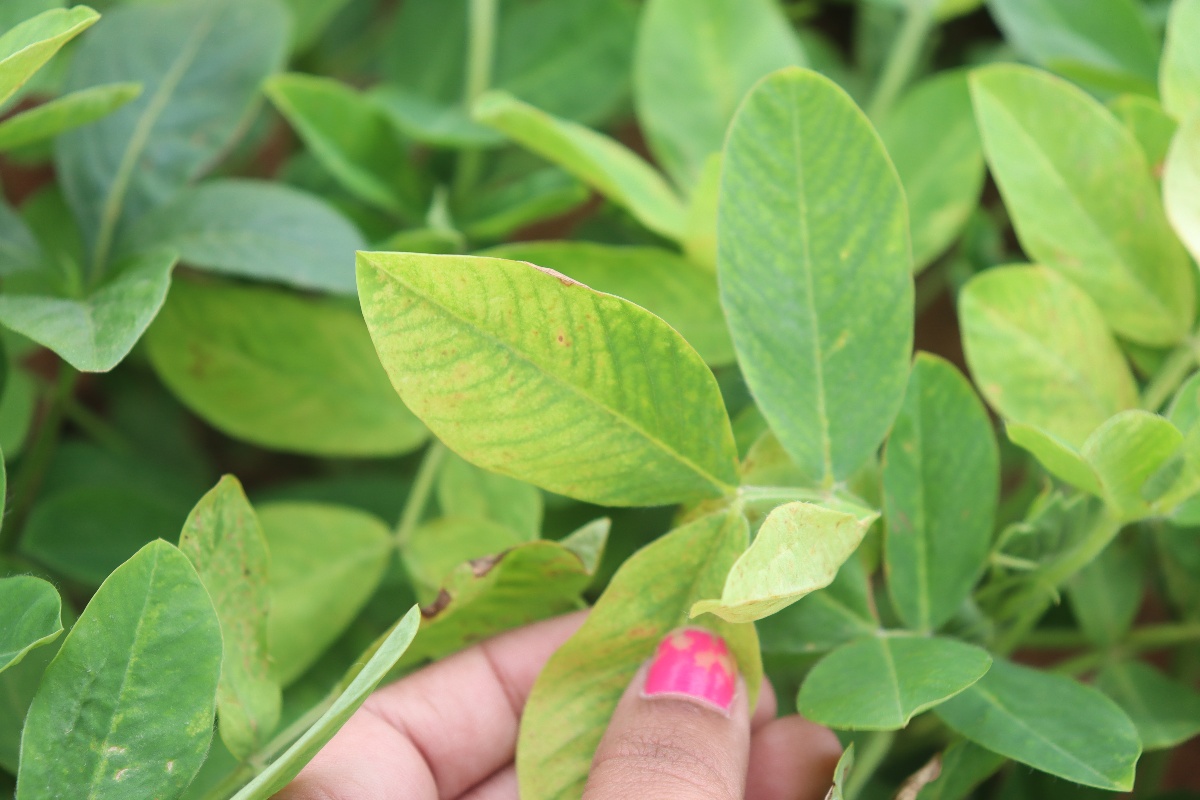
Label: healthy leaf